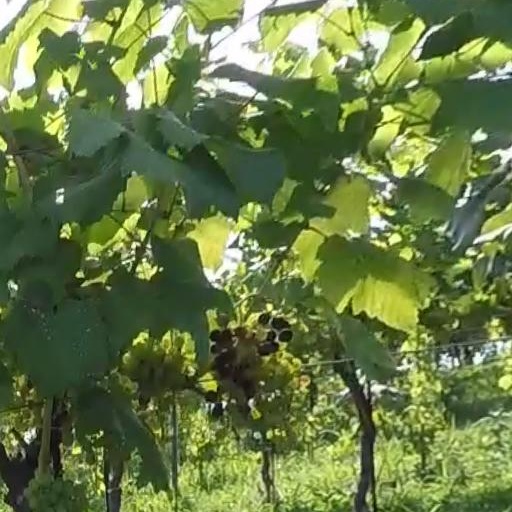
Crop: grape